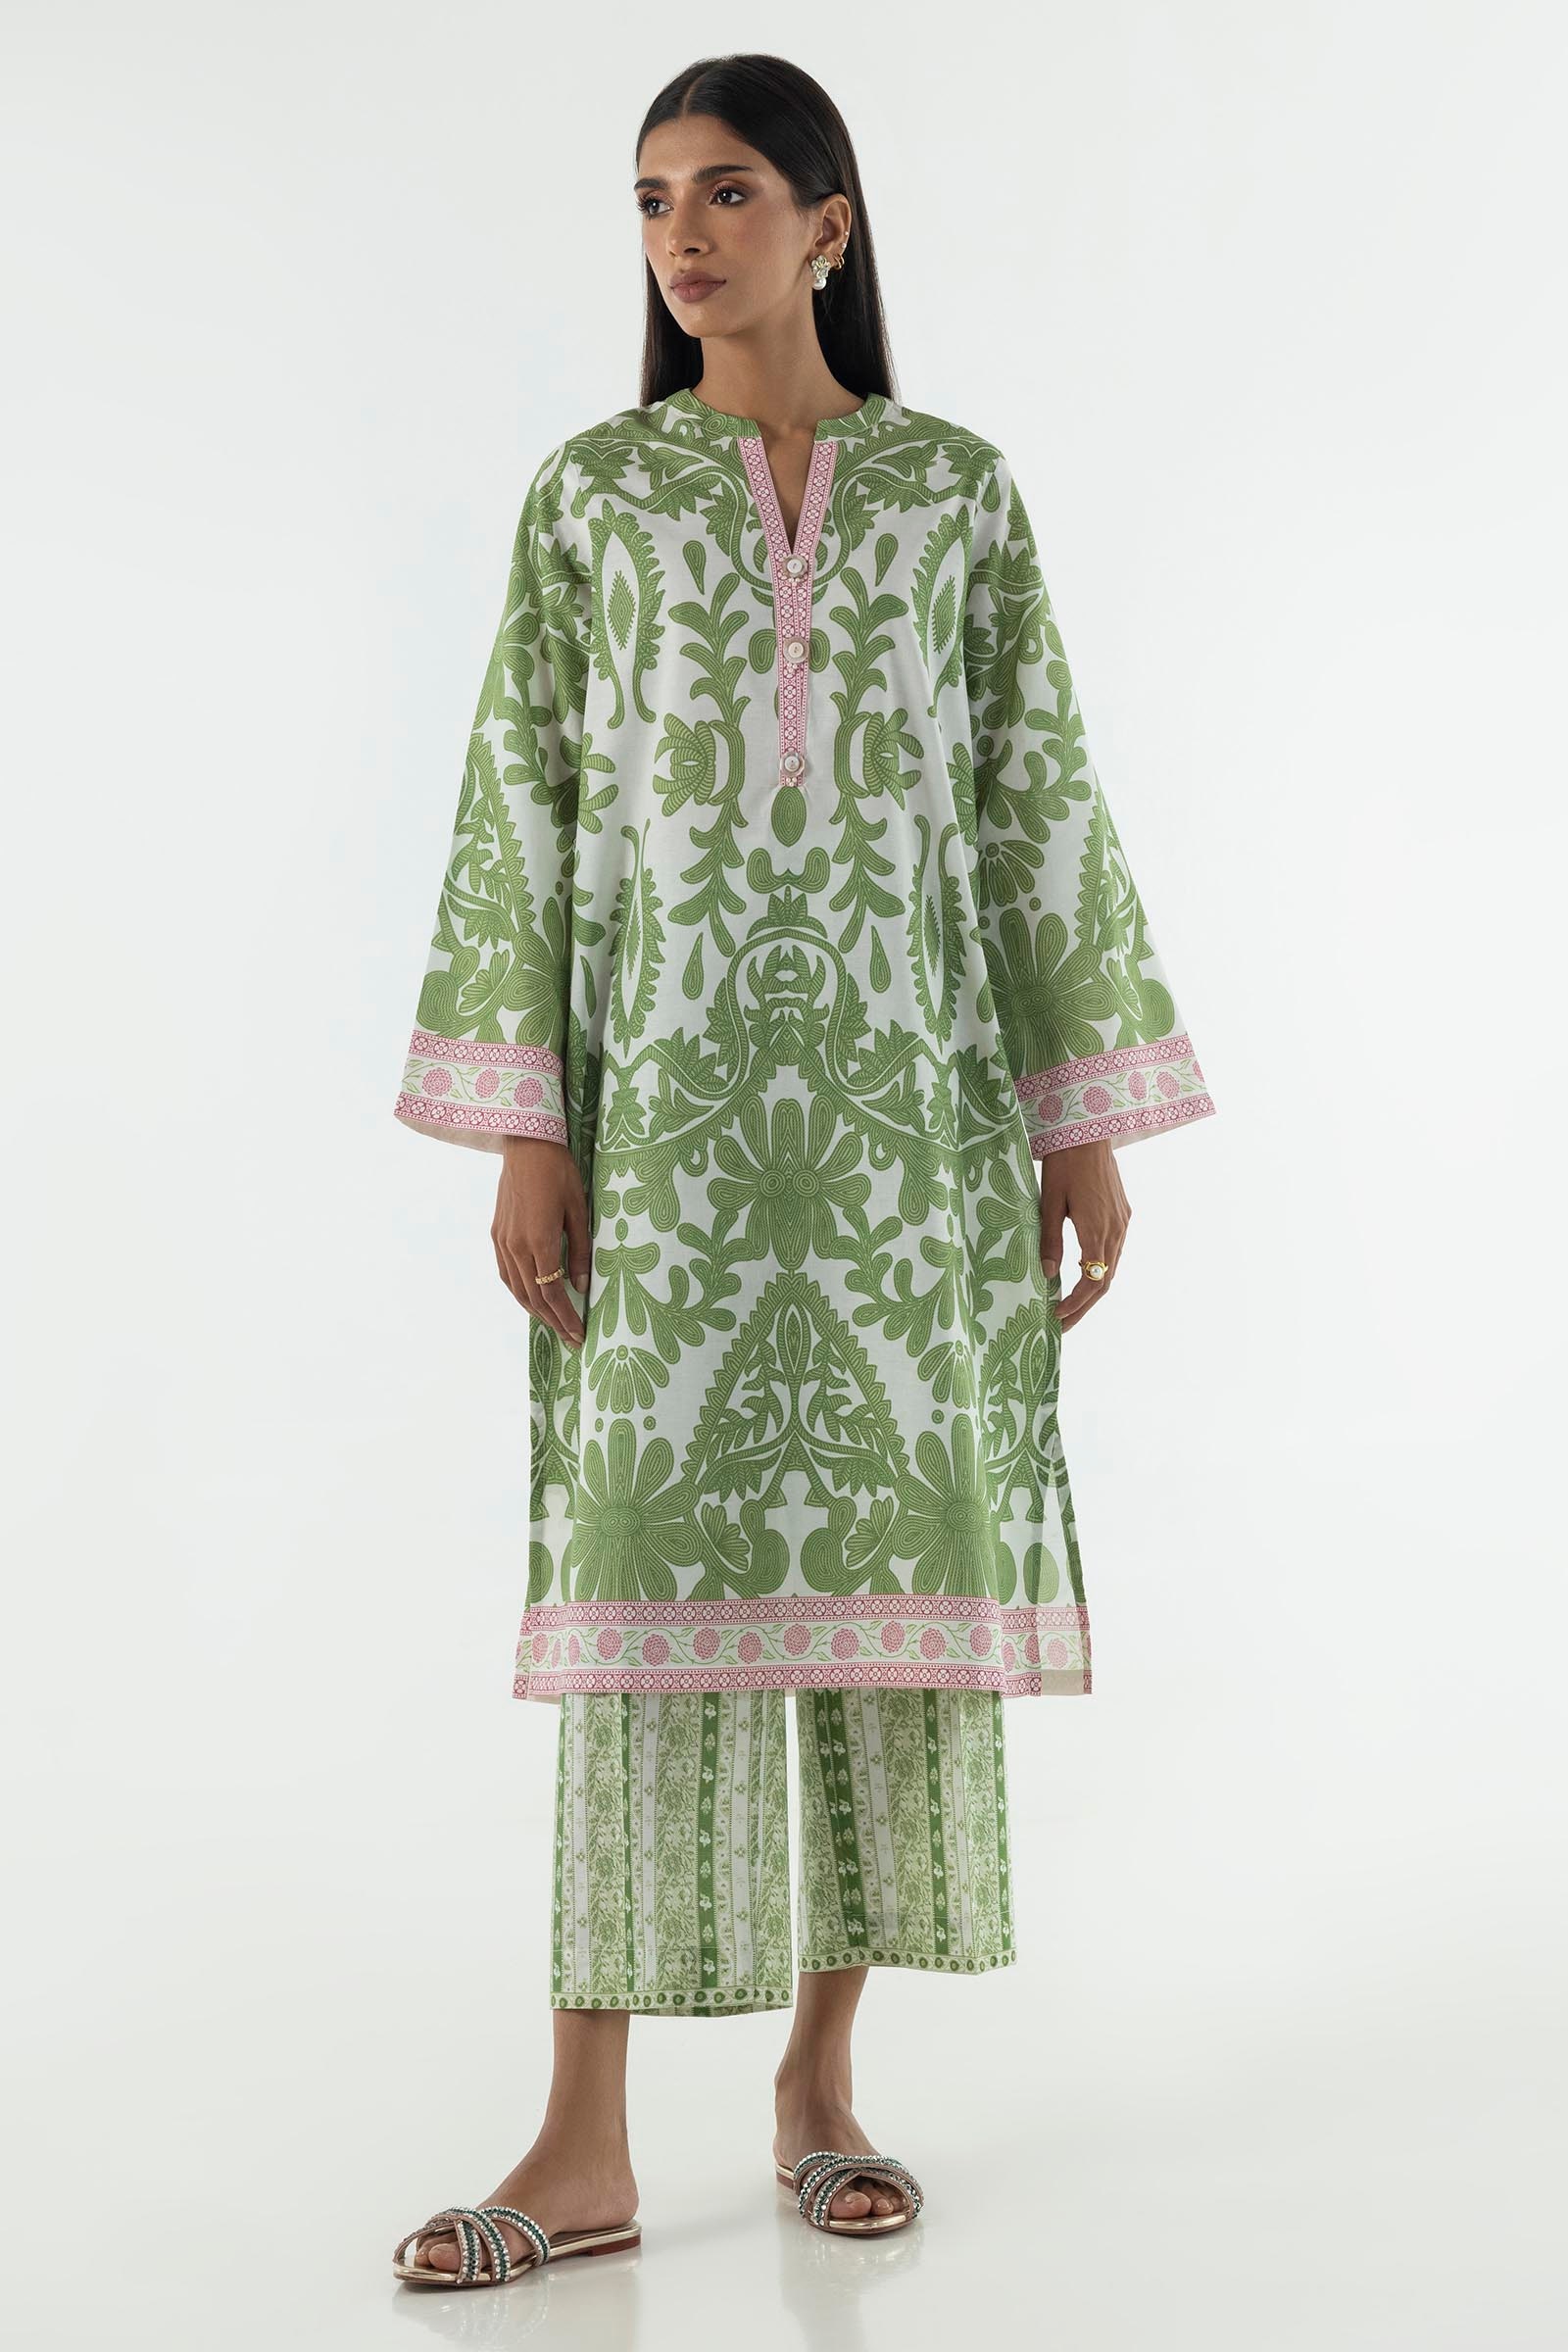
green multi kurta top